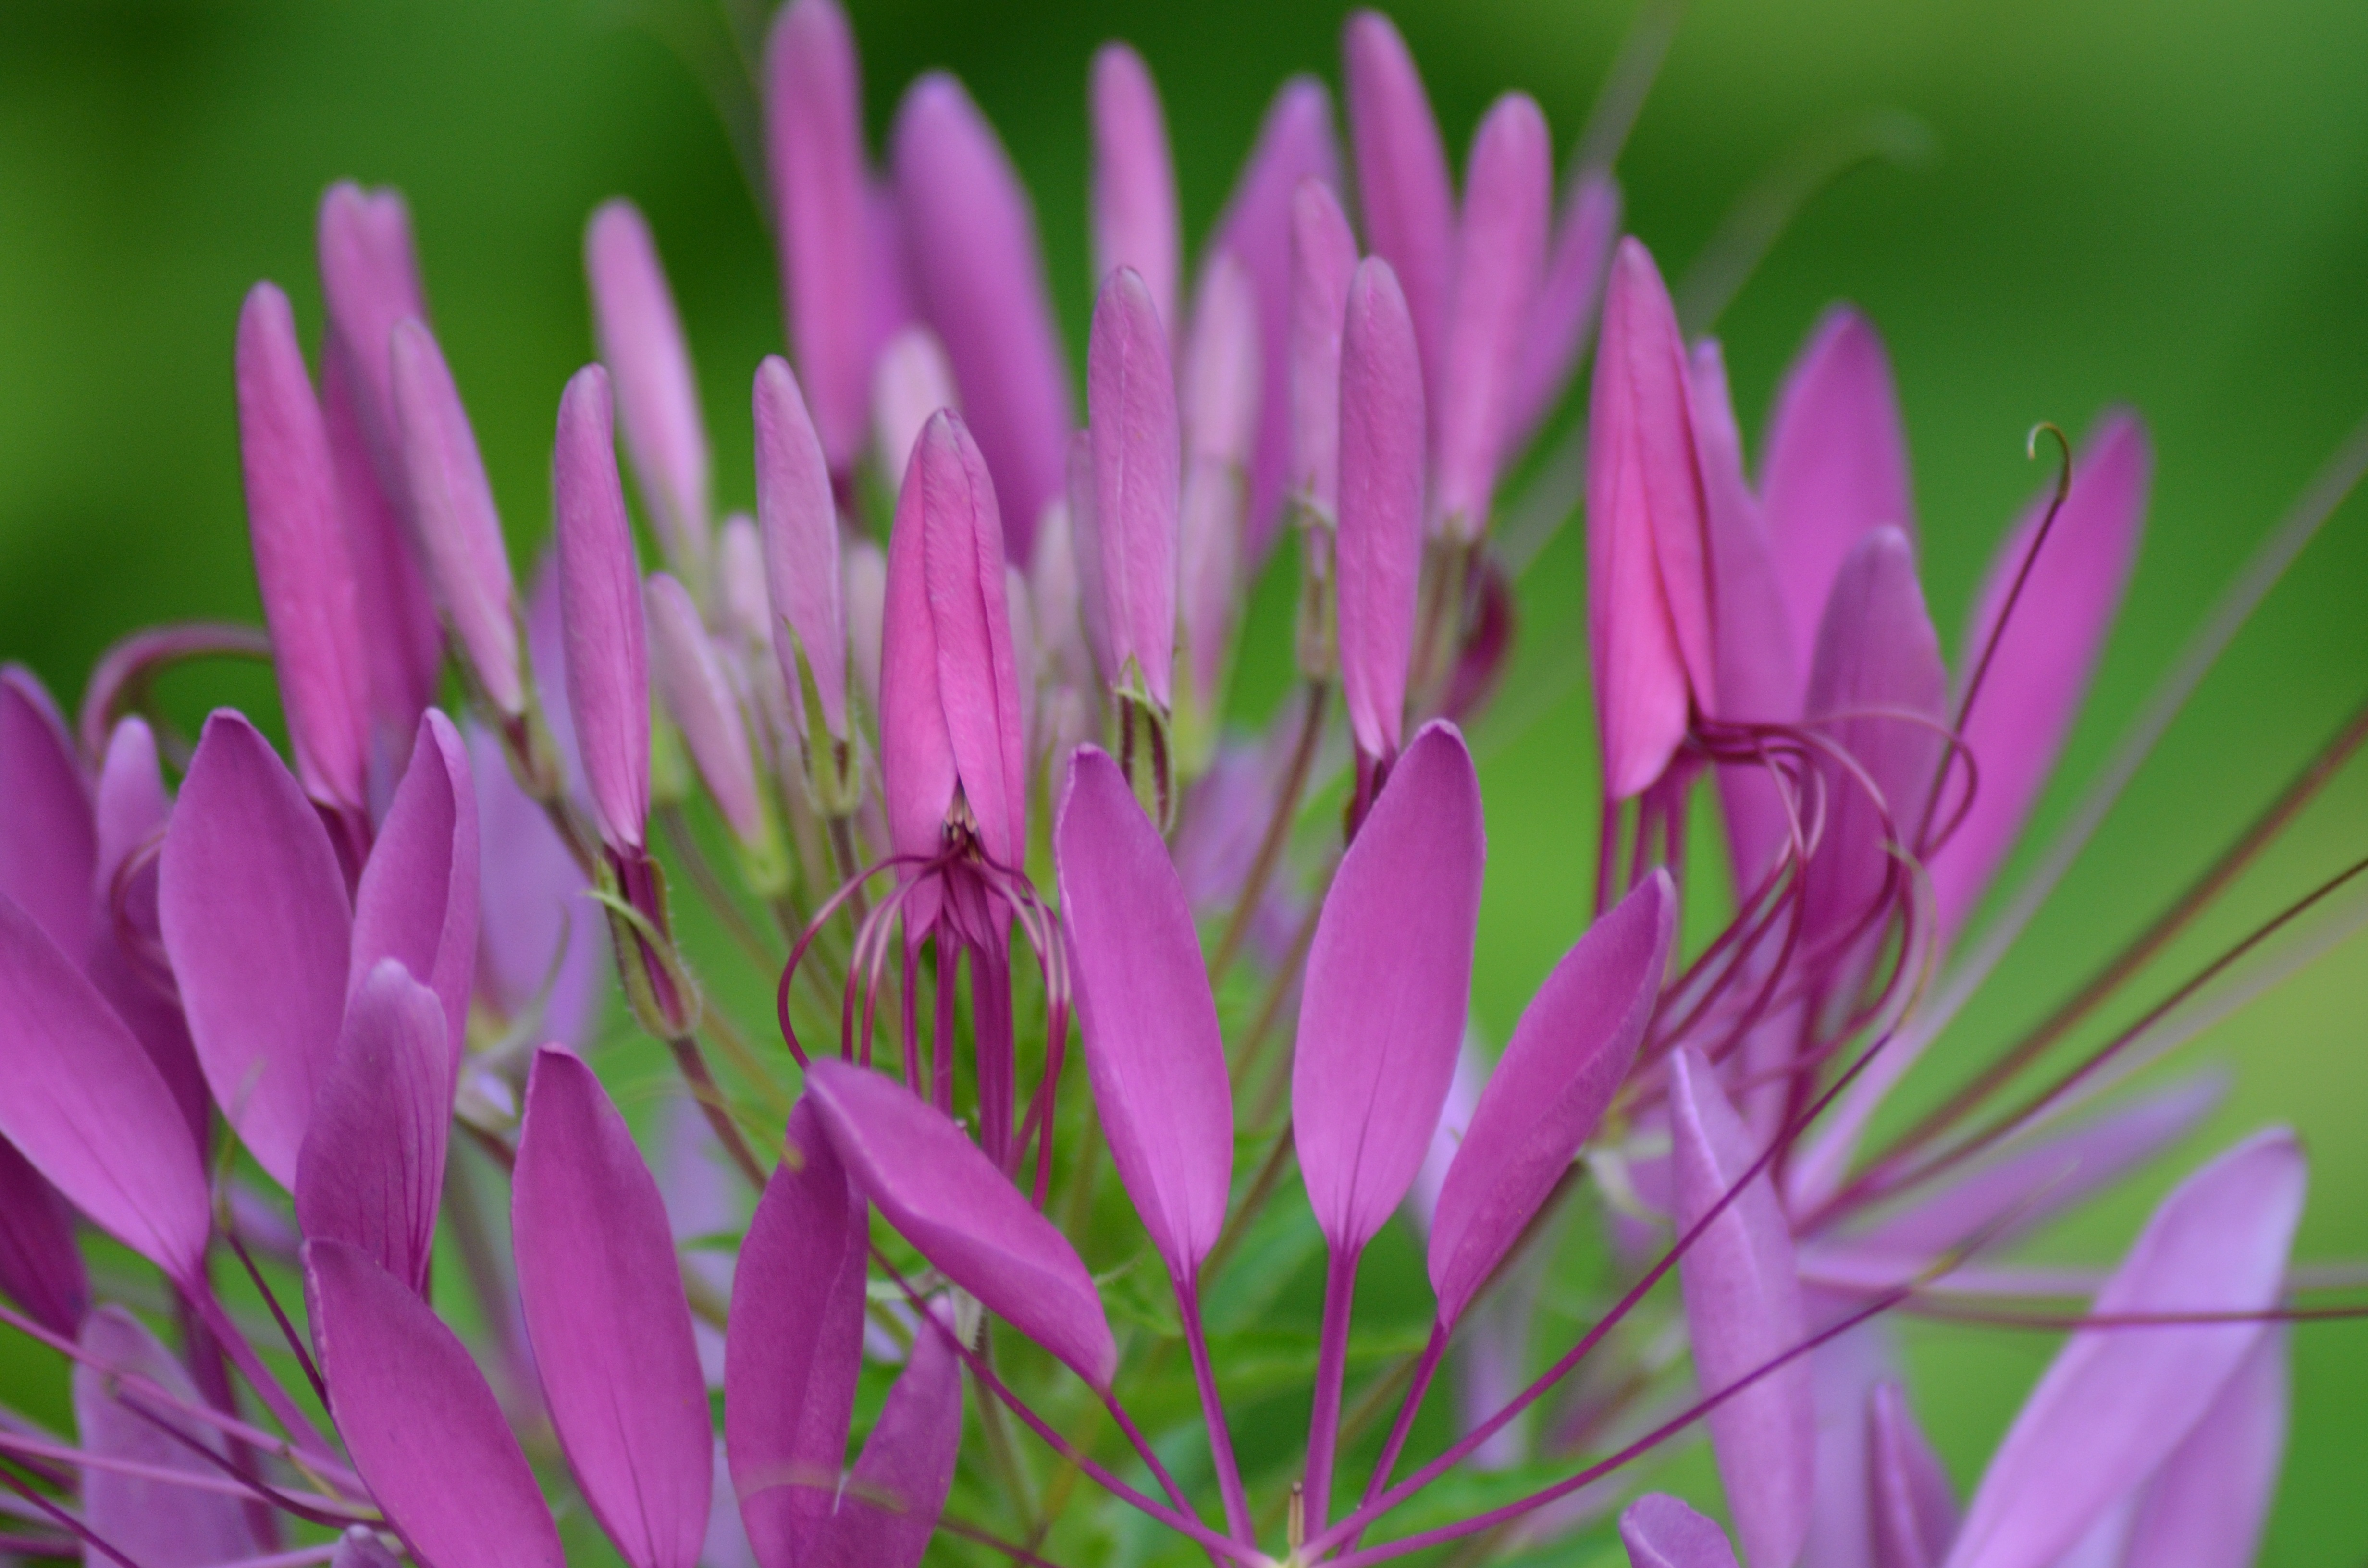
nature, grass, blossom, plant, leaf, flower, petal, green, herb, botany, pink, flora, wildflower, flowers, close up, purple flowers, violet, purple flower, macro photography, jardiniere, flowering plant, daisy family, plant stem, land plant